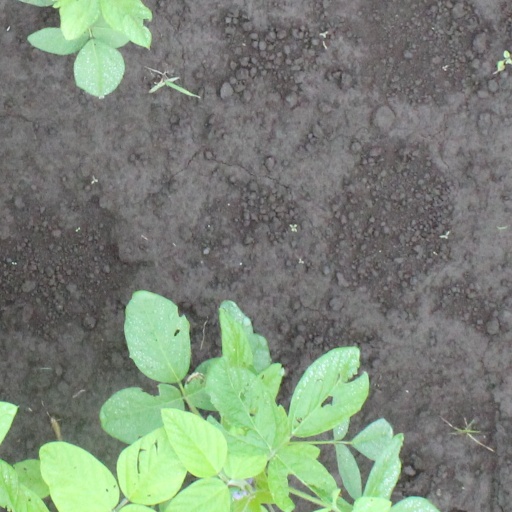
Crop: soybean